Thomas Sulman

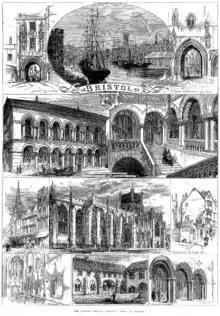
1873 engraving of "Views in Bristol" by Thomas Sulman

Sulman studied at The Working Men's College between 1854 and 1858, where he was a student of, and later an engraver for, Dante Gabriel Rossetti; he was influenced by the positivist thinkers at the college.